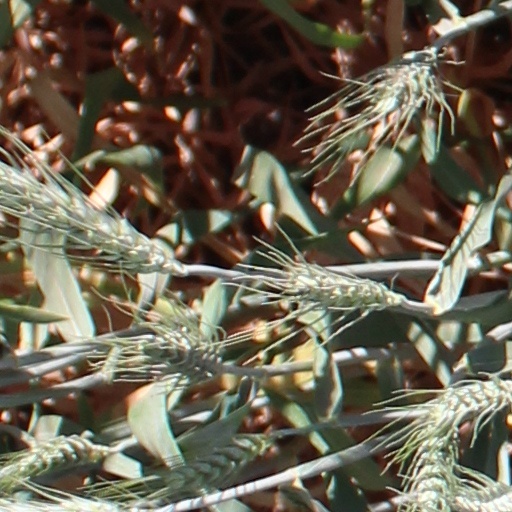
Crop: wheat